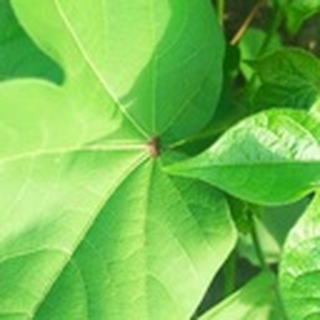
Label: healthy_cotton